Sandstone Point, Queensland

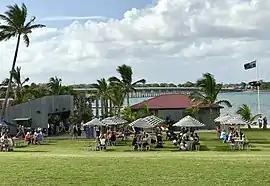
Sandstone Point with Bribie Island Bridge, 2018

Sandstone Point is a coastal locality in the City of Moreton Bay, Queensland, Australia. In the , Sandstone Point had a population of 4,094 people.